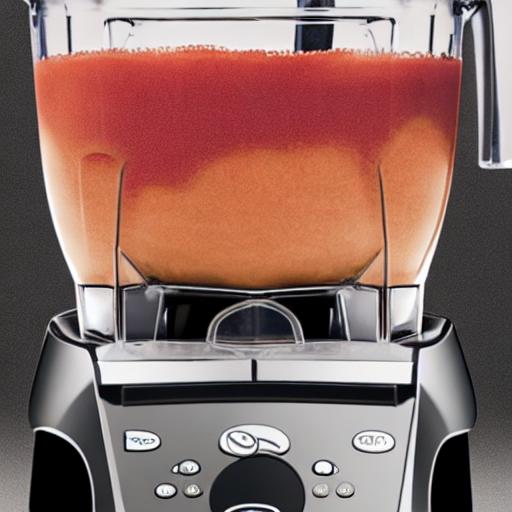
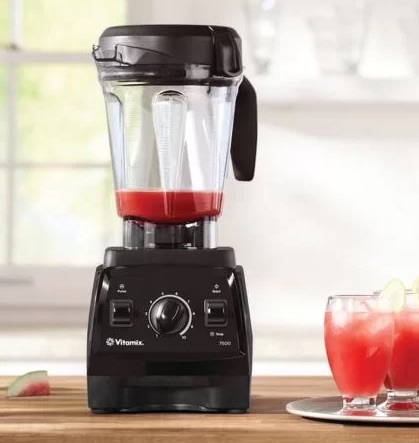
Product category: items_blender
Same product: no